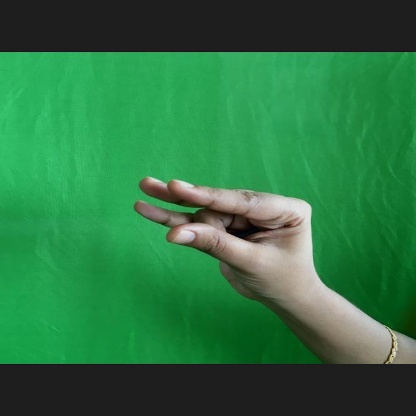
Mudra: Kangulam